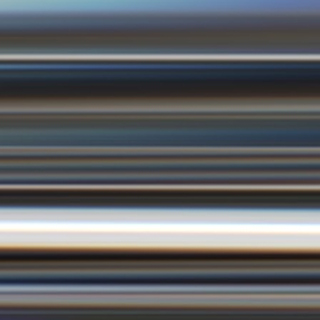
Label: sugarcane_bacterial_blight